Sogdia

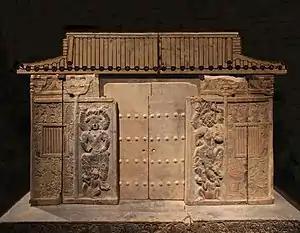
The tomb of Wirkak, a Sogdian official in China. Built in Xi'an in 580 AD, during the Northern Zhou dynasty. Xi'an City Museum.

The wealth of the Sasanian ransoms and tributes to the Hephthalites may have been reinvested in Sogdia, possibly explaining the prosperity of the region from that time. Sogdia, at the center of a new Silk Road between China to the Sasanian Empire and the Byzantine Empire became extremely prosperous under its nomadic elites. The Hephthalites took on the role of major intermediary on the Silk Road, after their great predecessor the Kushans, and contracted local Sogdians to carry on the trade of silk and other luxury goods between the Chinese Empire and the Sasanian Empire.